China Camp State Park

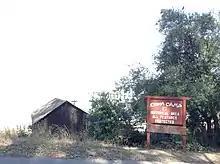
Sign for China Camp State Park

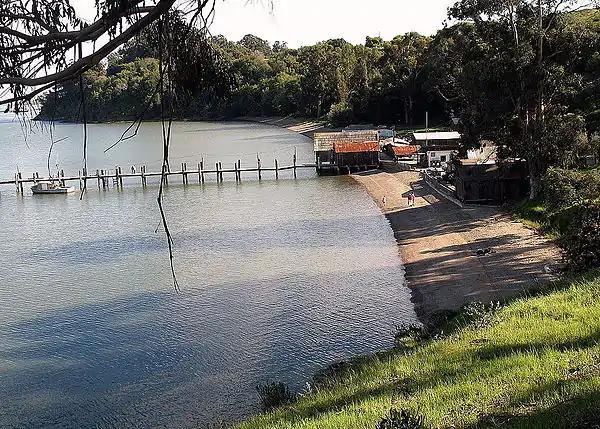
The Chinese shrimp fishing village in 2010

By the 1880s, Chinese Americans had established a village at China Camp of approximately 500 people, many of whom were originally from Canton, China. They supported themselves by shrimp fishing in San Pablo Bay or working at local businesses. In its heyday, the village had three general stores, a marine supply store and a barber shop. China Camp was one of approximately 26 such shrimp-fishing villages established along the coast by Chinese Americans, many of whom had moved from San Francisco to escape racial prejudice and persecution. For a brief time following the 1906 San Francisco earthquake and fire, China Camp's population increased to 10,000 as residents of San Francisco's Chinatown fled from the destruction.